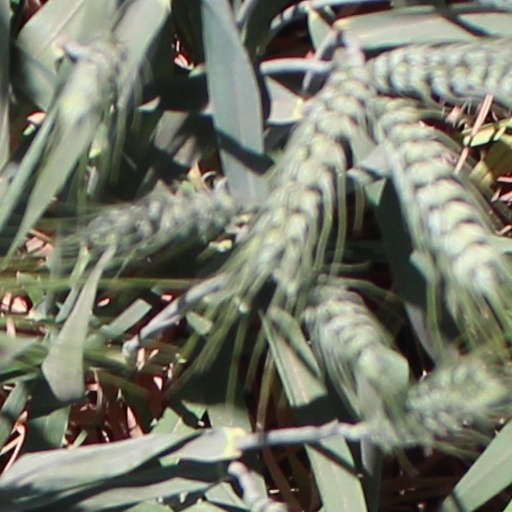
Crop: wheat